Páirc Uí Chaoimh

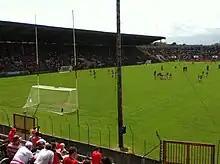
Munster football semi-final 2012 (prior to redevelopment)

In June 2010, Cork City Council voted in favour of the proposal to make of land next to Páirc Uí Chaoimh available for the redevelopment of the stadium. As part of the redevelopment, a new 'Centre of Excellence' was also planned, with an ancillary all-weather pitch, floodlights, 1,000 seat stand, gym and changing and medical facilities. A museum was also proposed, with dining facilities and a 400-space car park.